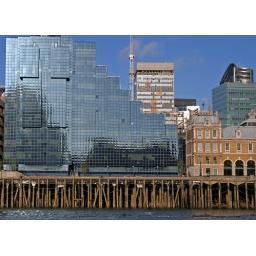
Glass walled tower with old wooden pilings in front